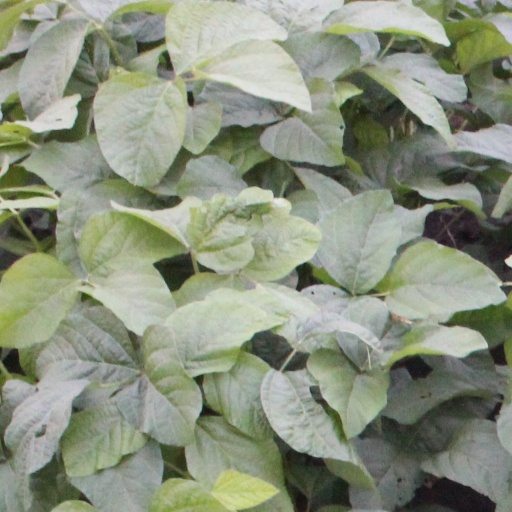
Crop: soybean